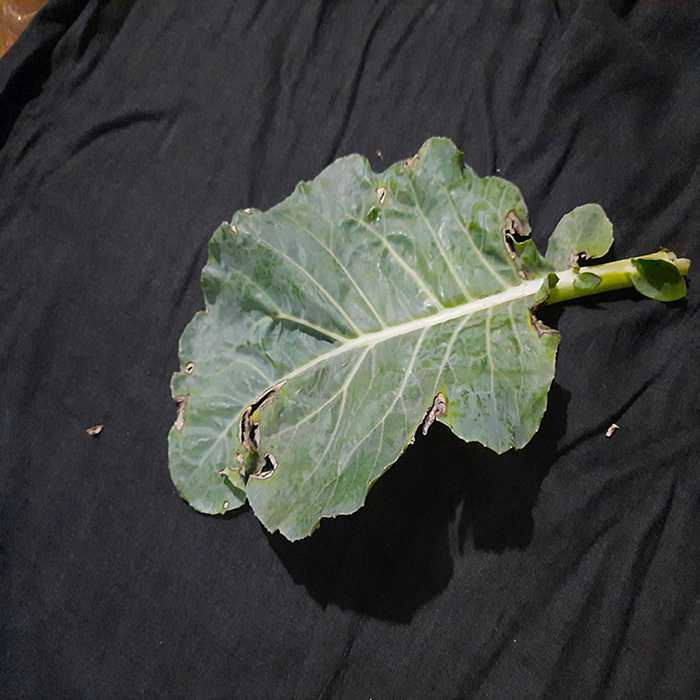
Plant: Cauliflower
Label: Downy mildew